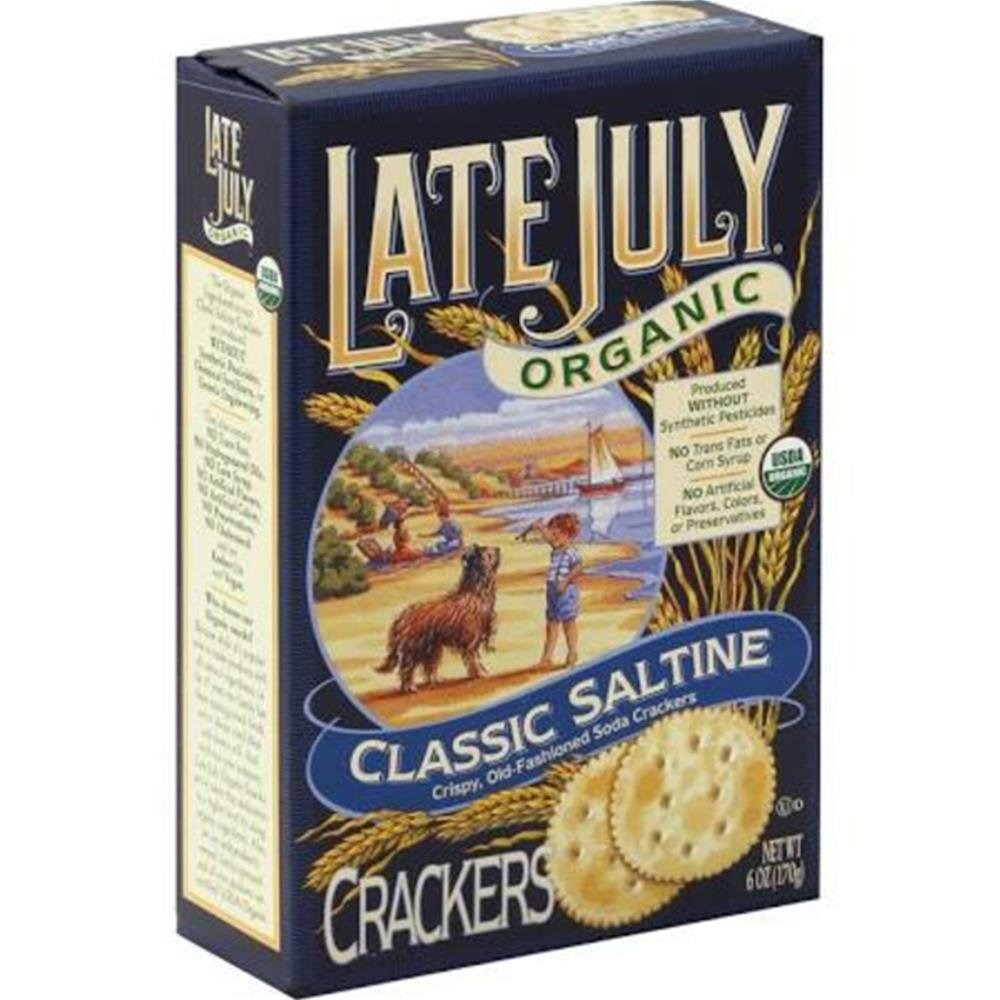
Item Name: Late July Organic Round Saltine Crackers, 6 Ounce (Pack of 12)
Bullet Point 1: Organic saltine crackers with lingering fresh-baked flavor
Bullet Point 2: Inspired by New England tradition, enjoy these organic crackers with clam chowder or sharp cheddar
Bullet Point 3: 0g trans fat or high fructose corn syrup; kosher and vegan
Bullet Point 4: Snack crackers made with no artificial flavors, colors or preservatives
Bullet Point 5: Twelve (12) 6-oz. boxes of LATE JULY Organic Round Saltine Crackers - Packaging may vary
Value: 72.0
Unit: ounce

Price: 3.49